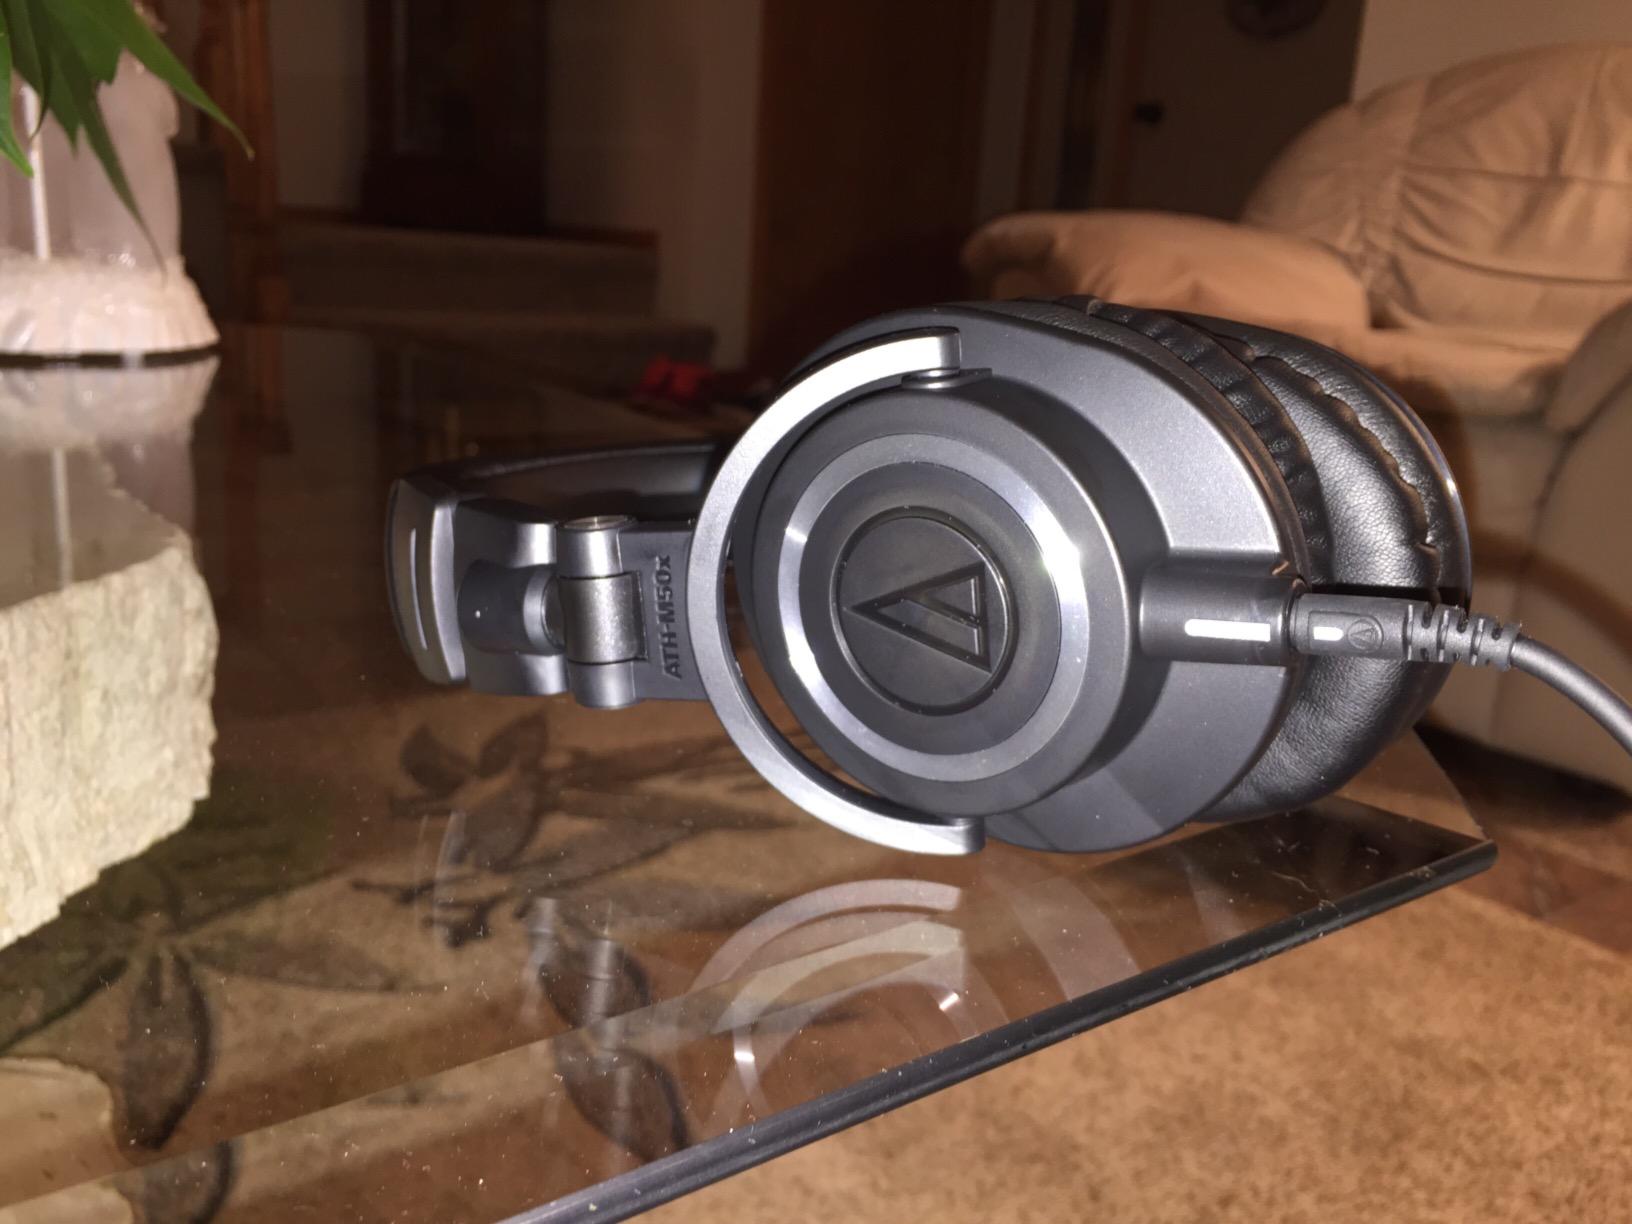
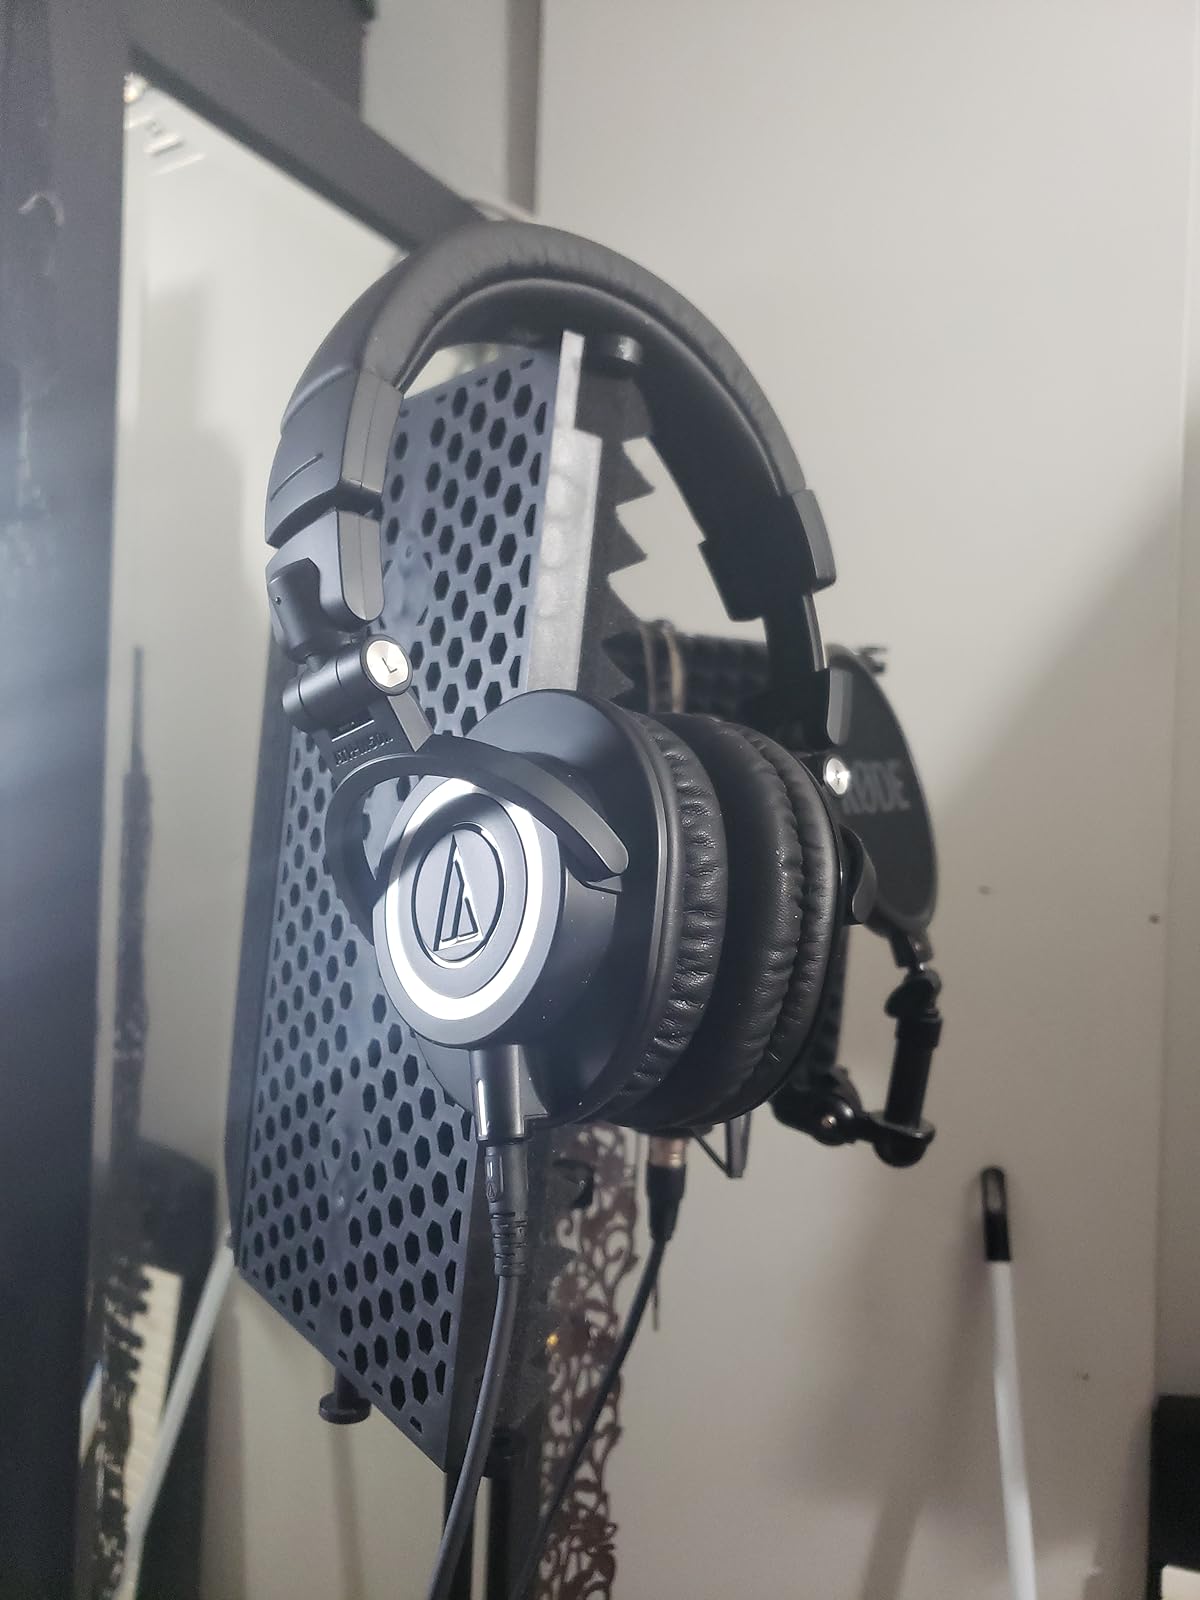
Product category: headphones
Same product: yes